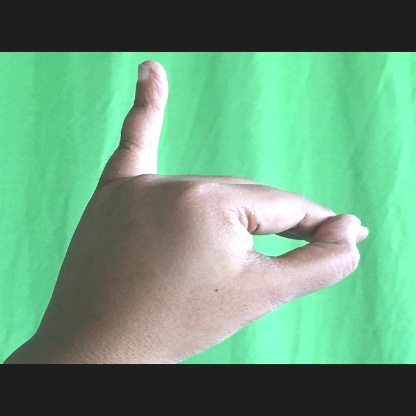
Mudra: Hamsapaksha